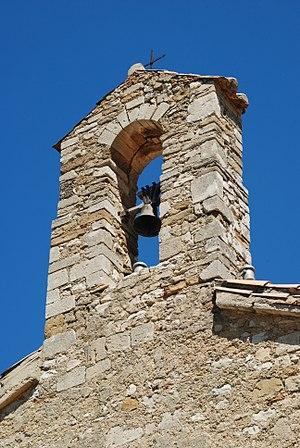
France - Chapelle Saint-Cosme et Saint-Damien de Gigondas
La chapelle Saint-Cosme et Saint-Damien est une chapelle romane située au pied des dentelles de Montmirail à Gigondas dans le département français de Vaucluse et la région Provence-Alpes-Côte d'Azur.
.